Javi Fuego

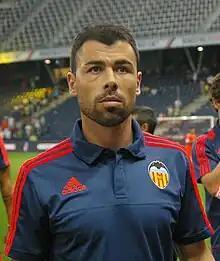
Fuego as a Valencia player in 2015

Javier "Javi" Fuego Martínez (born 4 January 1984) is a Spanish former professional footballer who played as a defensive midfielder.